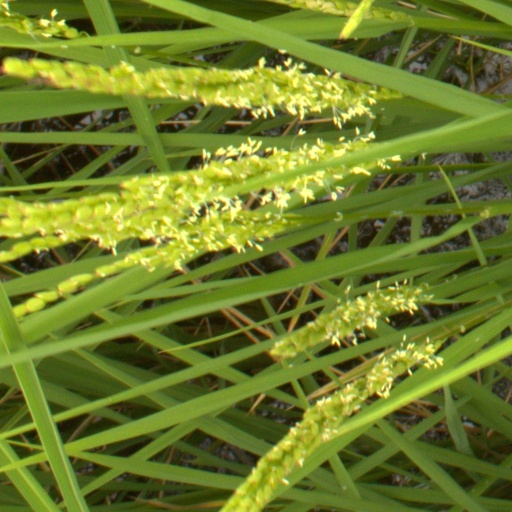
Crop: rice